Erinono Station

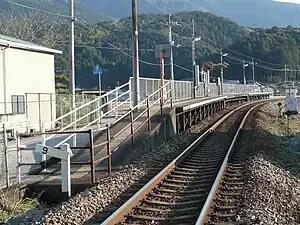
Erinono Station in 2008

is a passenger railway station located in the town of Sakawa, Takaoka District, Kōchi Prefecture, Japan. It is operated by JR Shikoku and has the station number "K14".